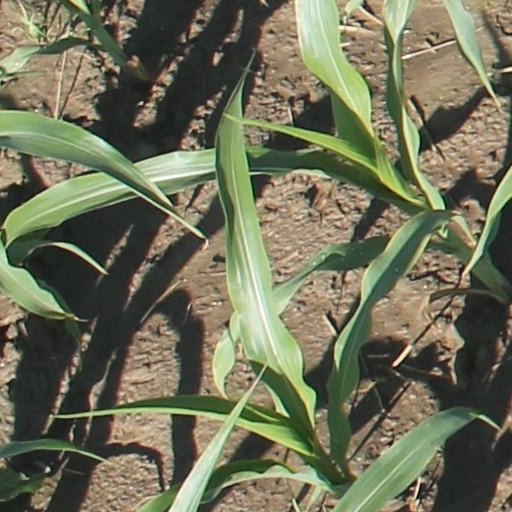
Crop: maize; corn